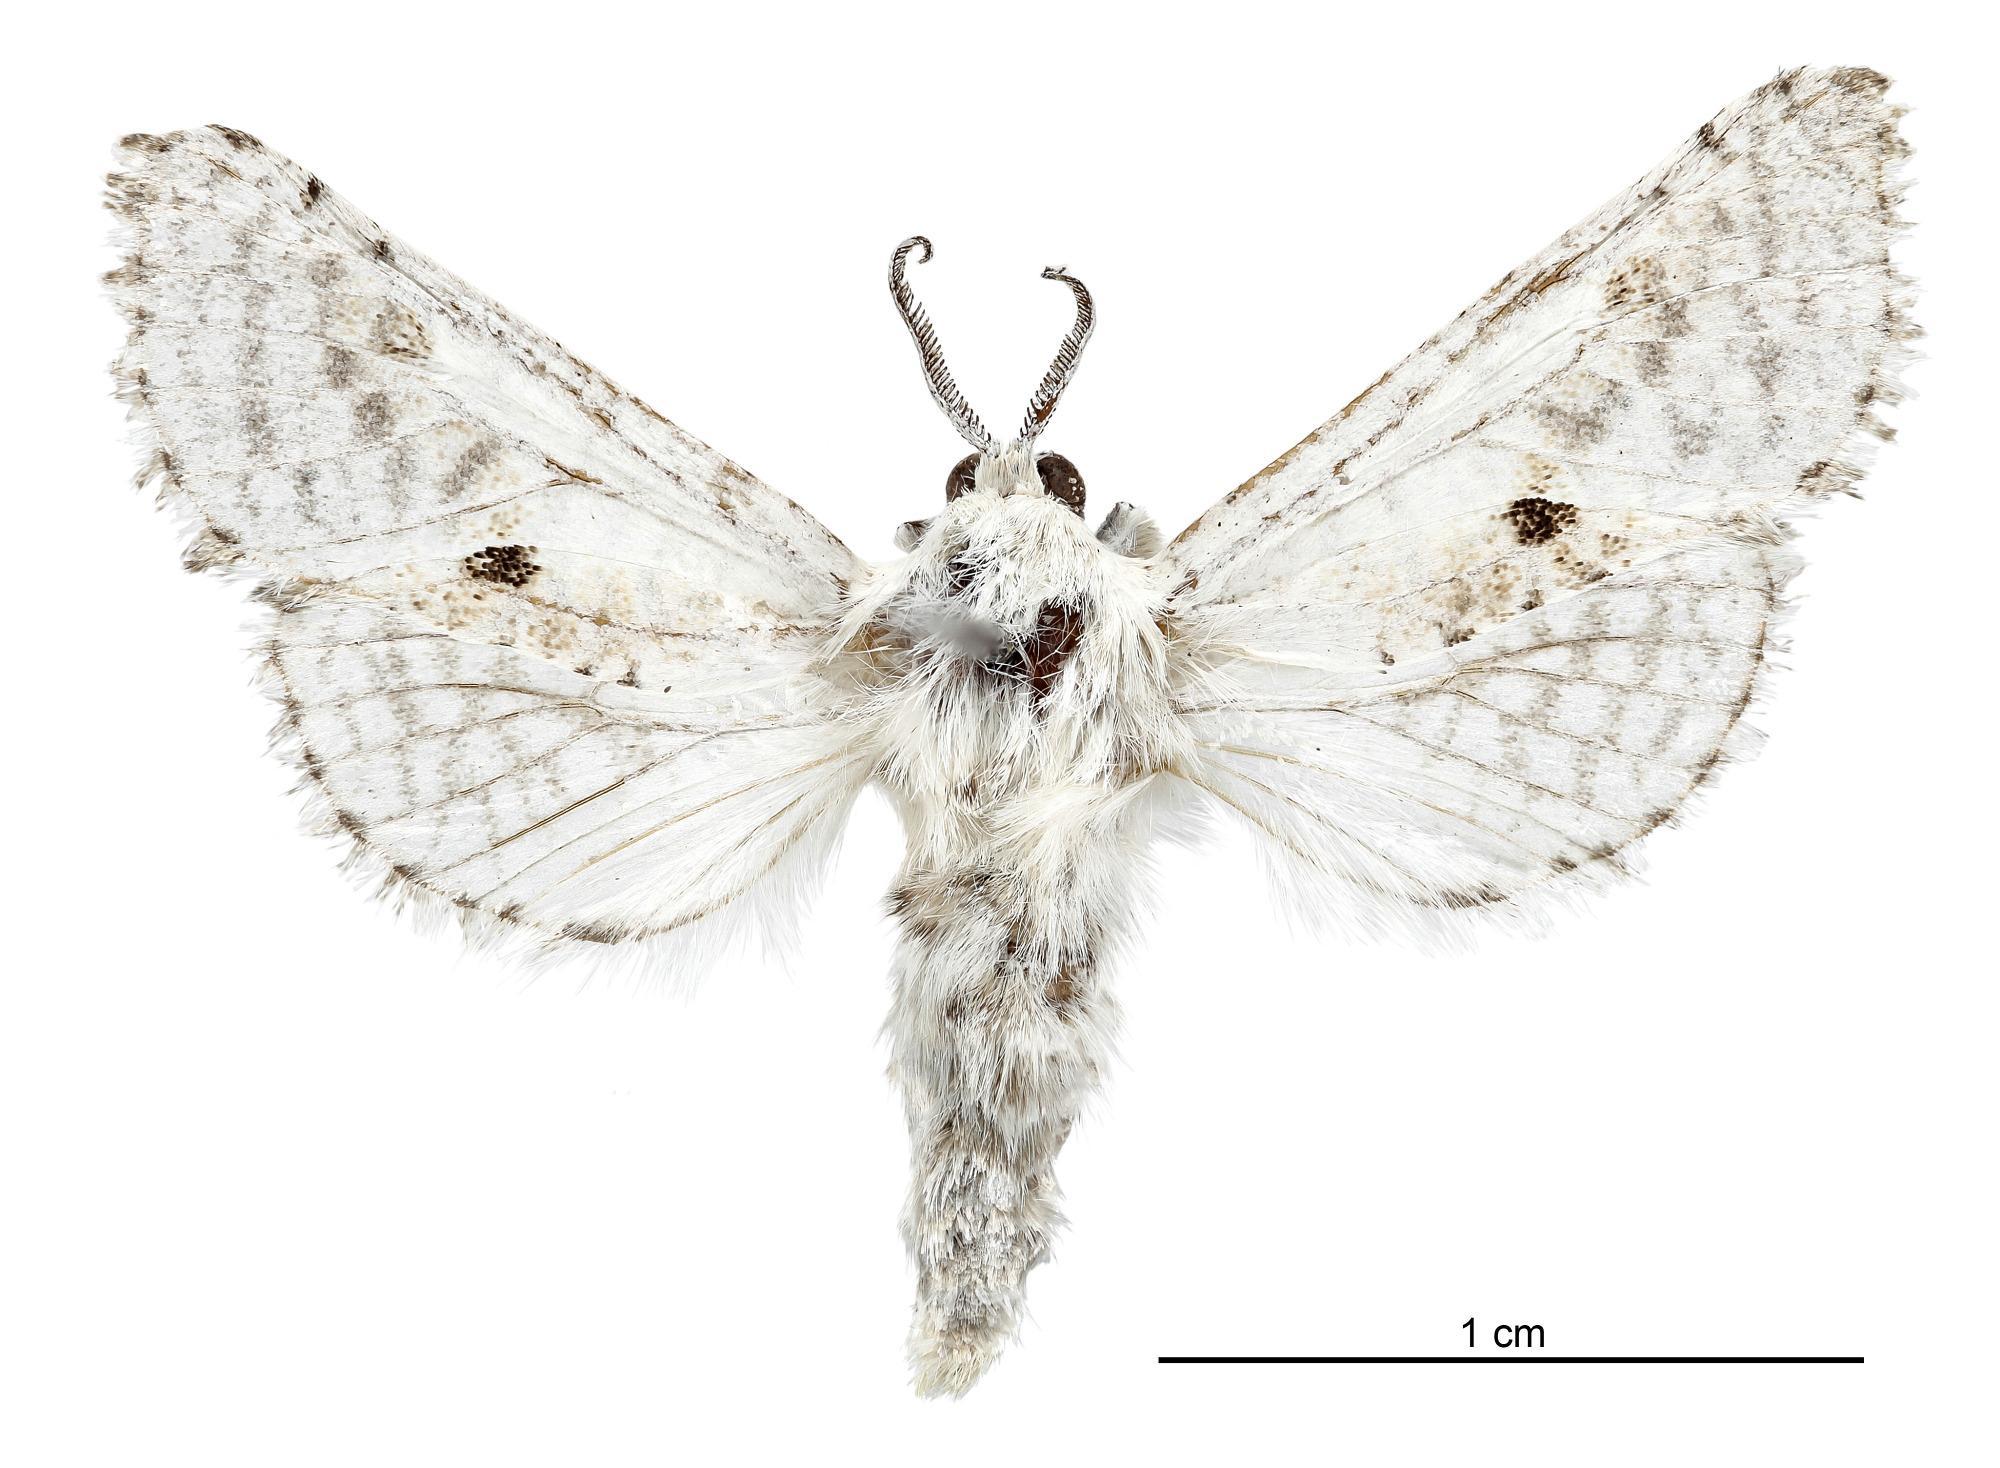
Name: Givira delindae
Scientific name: Givira delindae Metzler, 2017
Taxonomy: Animalia, Arthropoda, Insecta, Lepidoptera, Cossidae
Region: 1
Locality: White Sands National Monument, Otero, New Mexico, United States
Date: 10 Aug 2010